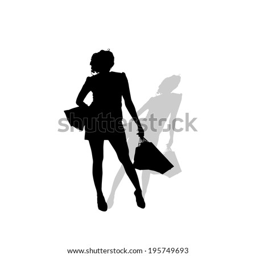
vector silhouette of a woman with shopping bags .